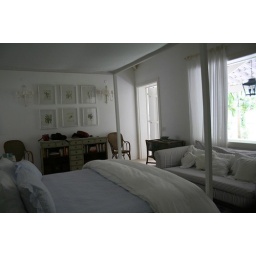
complete with another outside sitting area, if you didn't like the couch in the front sitting area, or the sofa in the bedroom..